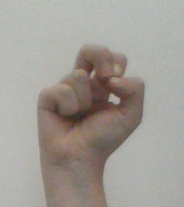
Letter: gaaf